Waycross Short Line

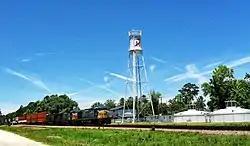
CSX train passing through Hilliard, Florida on the former Waycross Short Line

The Atlantic Coast Line became the Seaboard Coast Line Railroad in 1967 after merging with their former rival, the Seaboard Air Line Railroad. In 1980, the Seaboard Coast Line's parent company merged with the Chessie System, creating the CSX Corporation. The CSX Corporation initially operated the Chessie and Seaboard Systems separately until 1986, when they were merged into CSX Transportation.